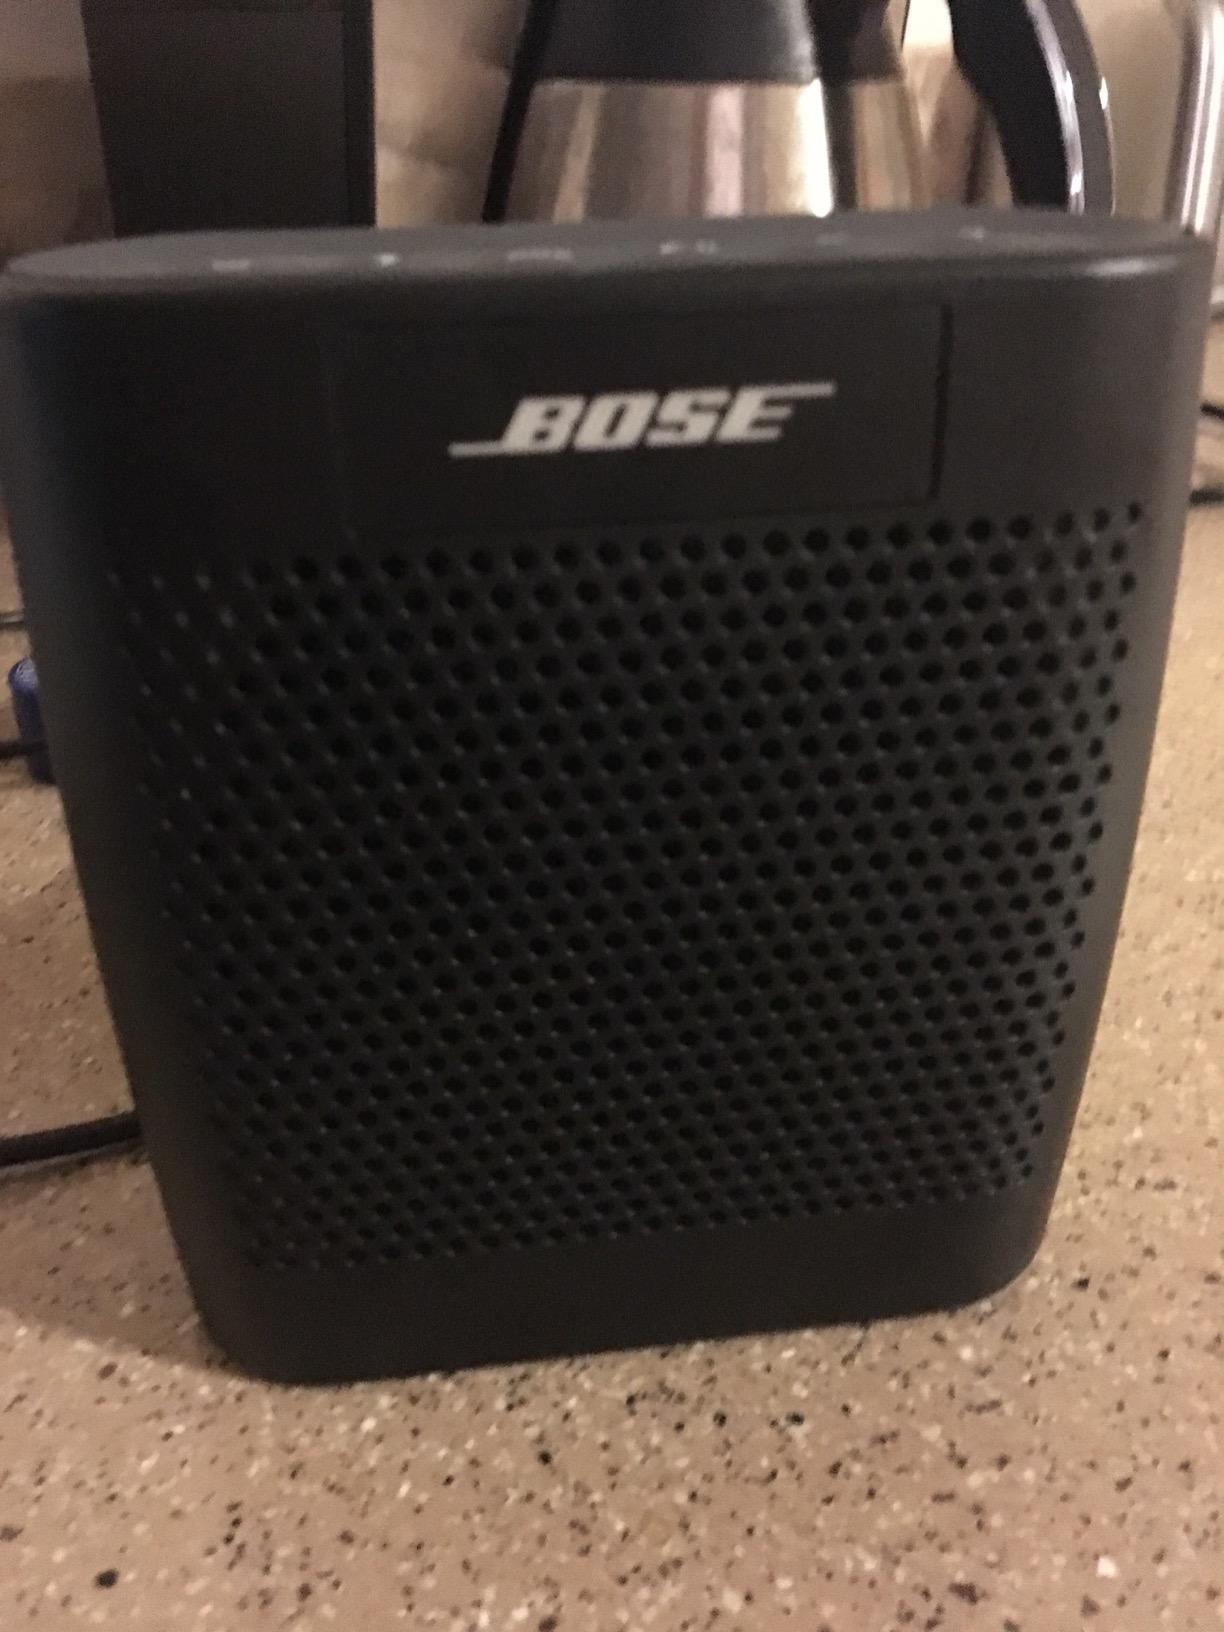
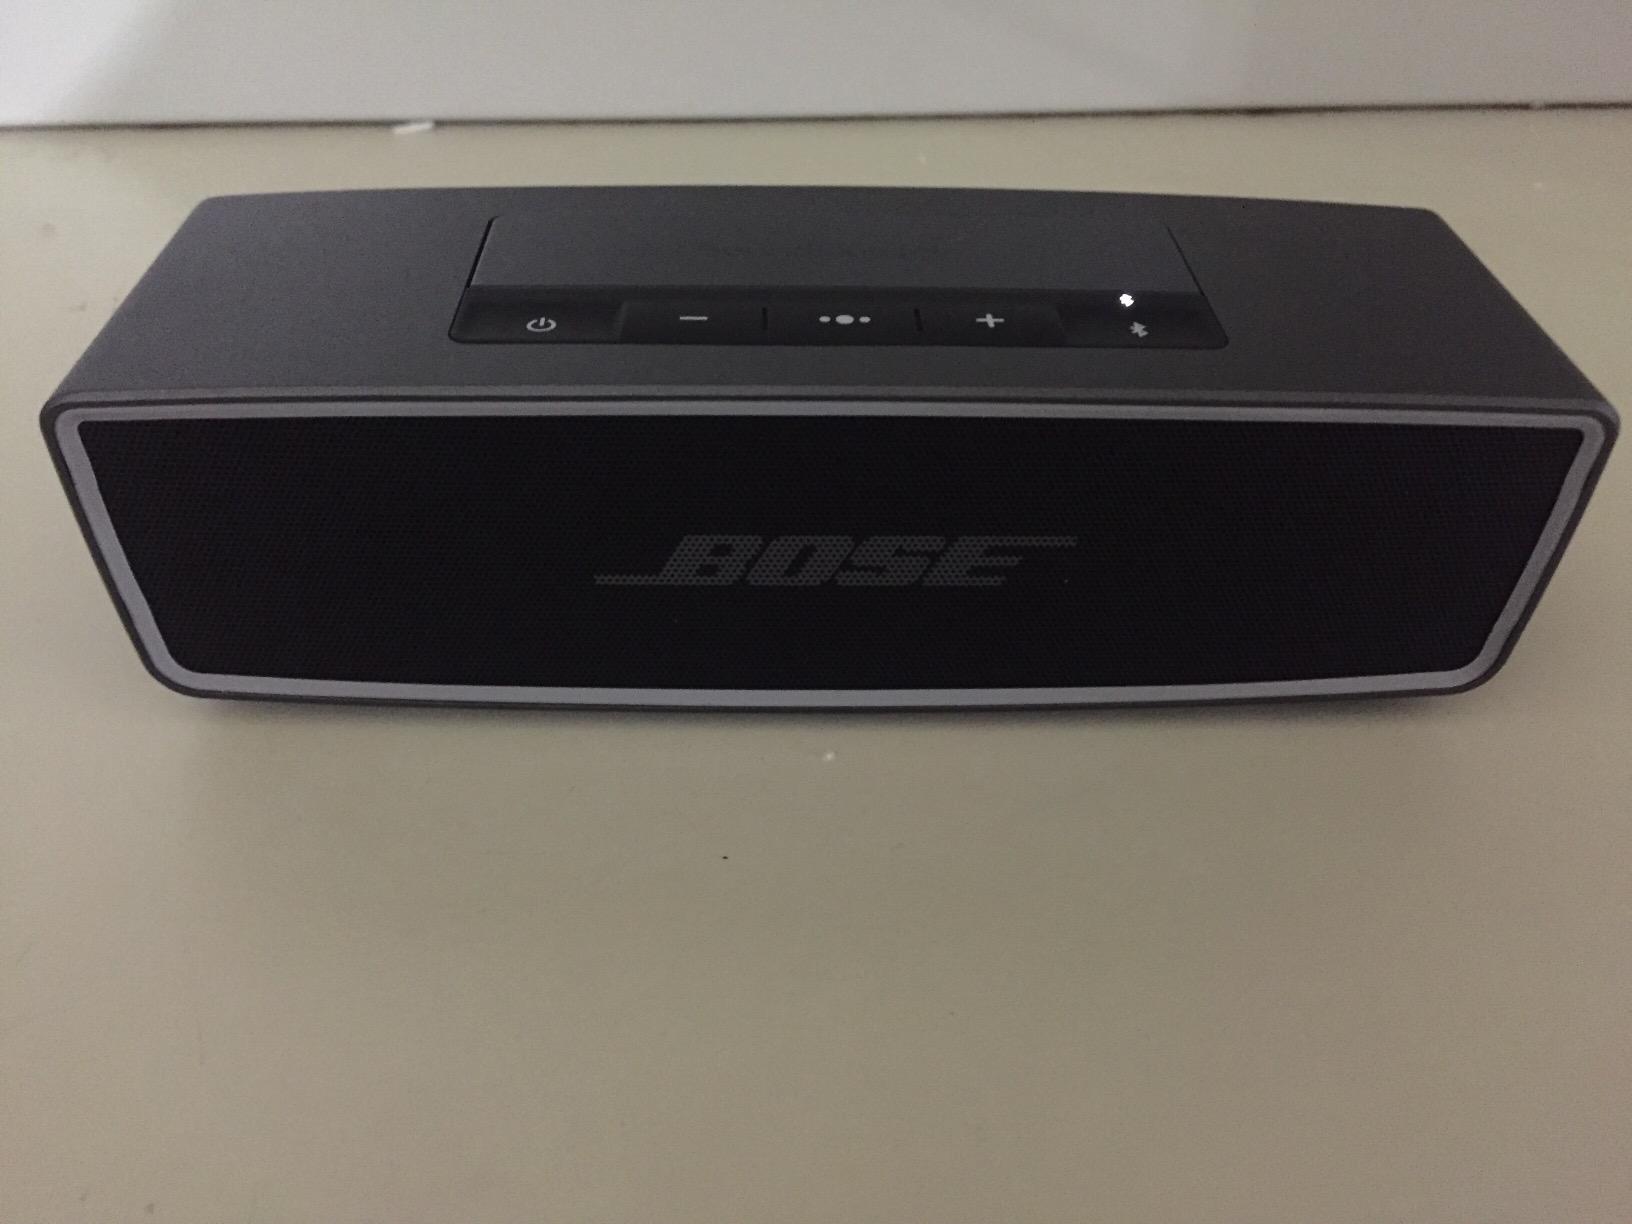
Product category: speaker
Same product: no